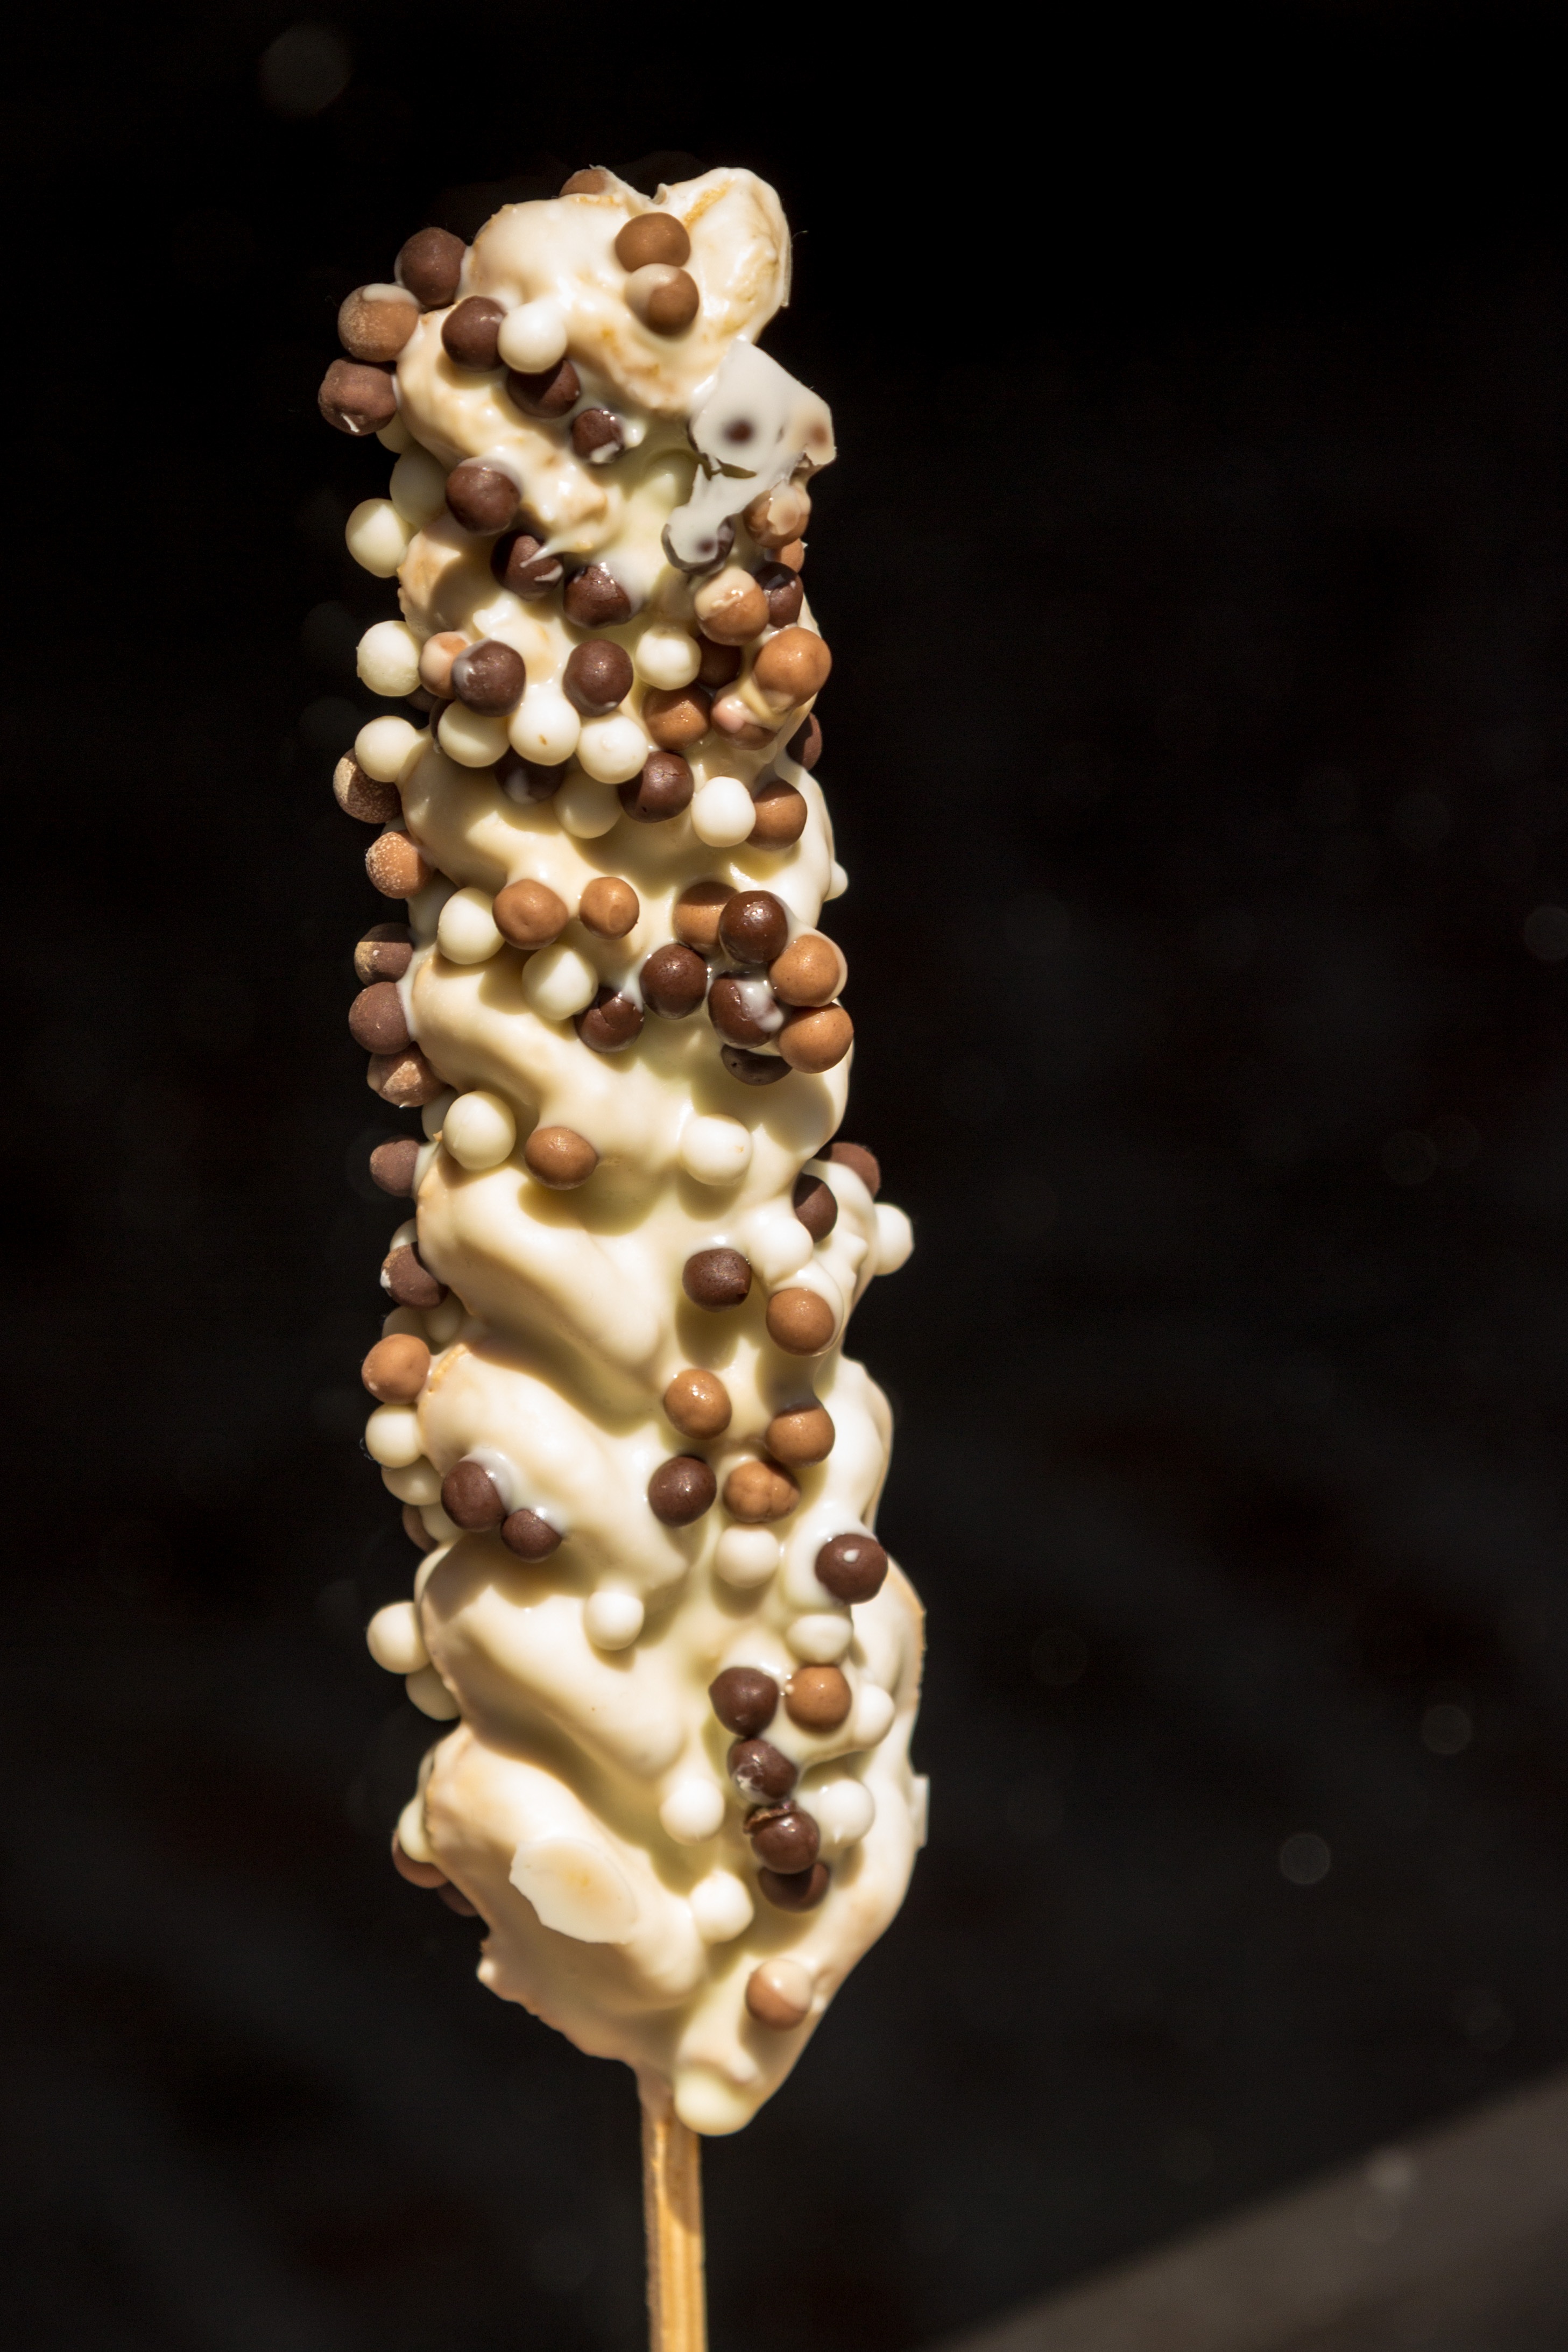
sweet, flower, food, chocolate, delicious, stalk, close up, nutrition, candy, sweetness, macro photography, nibble